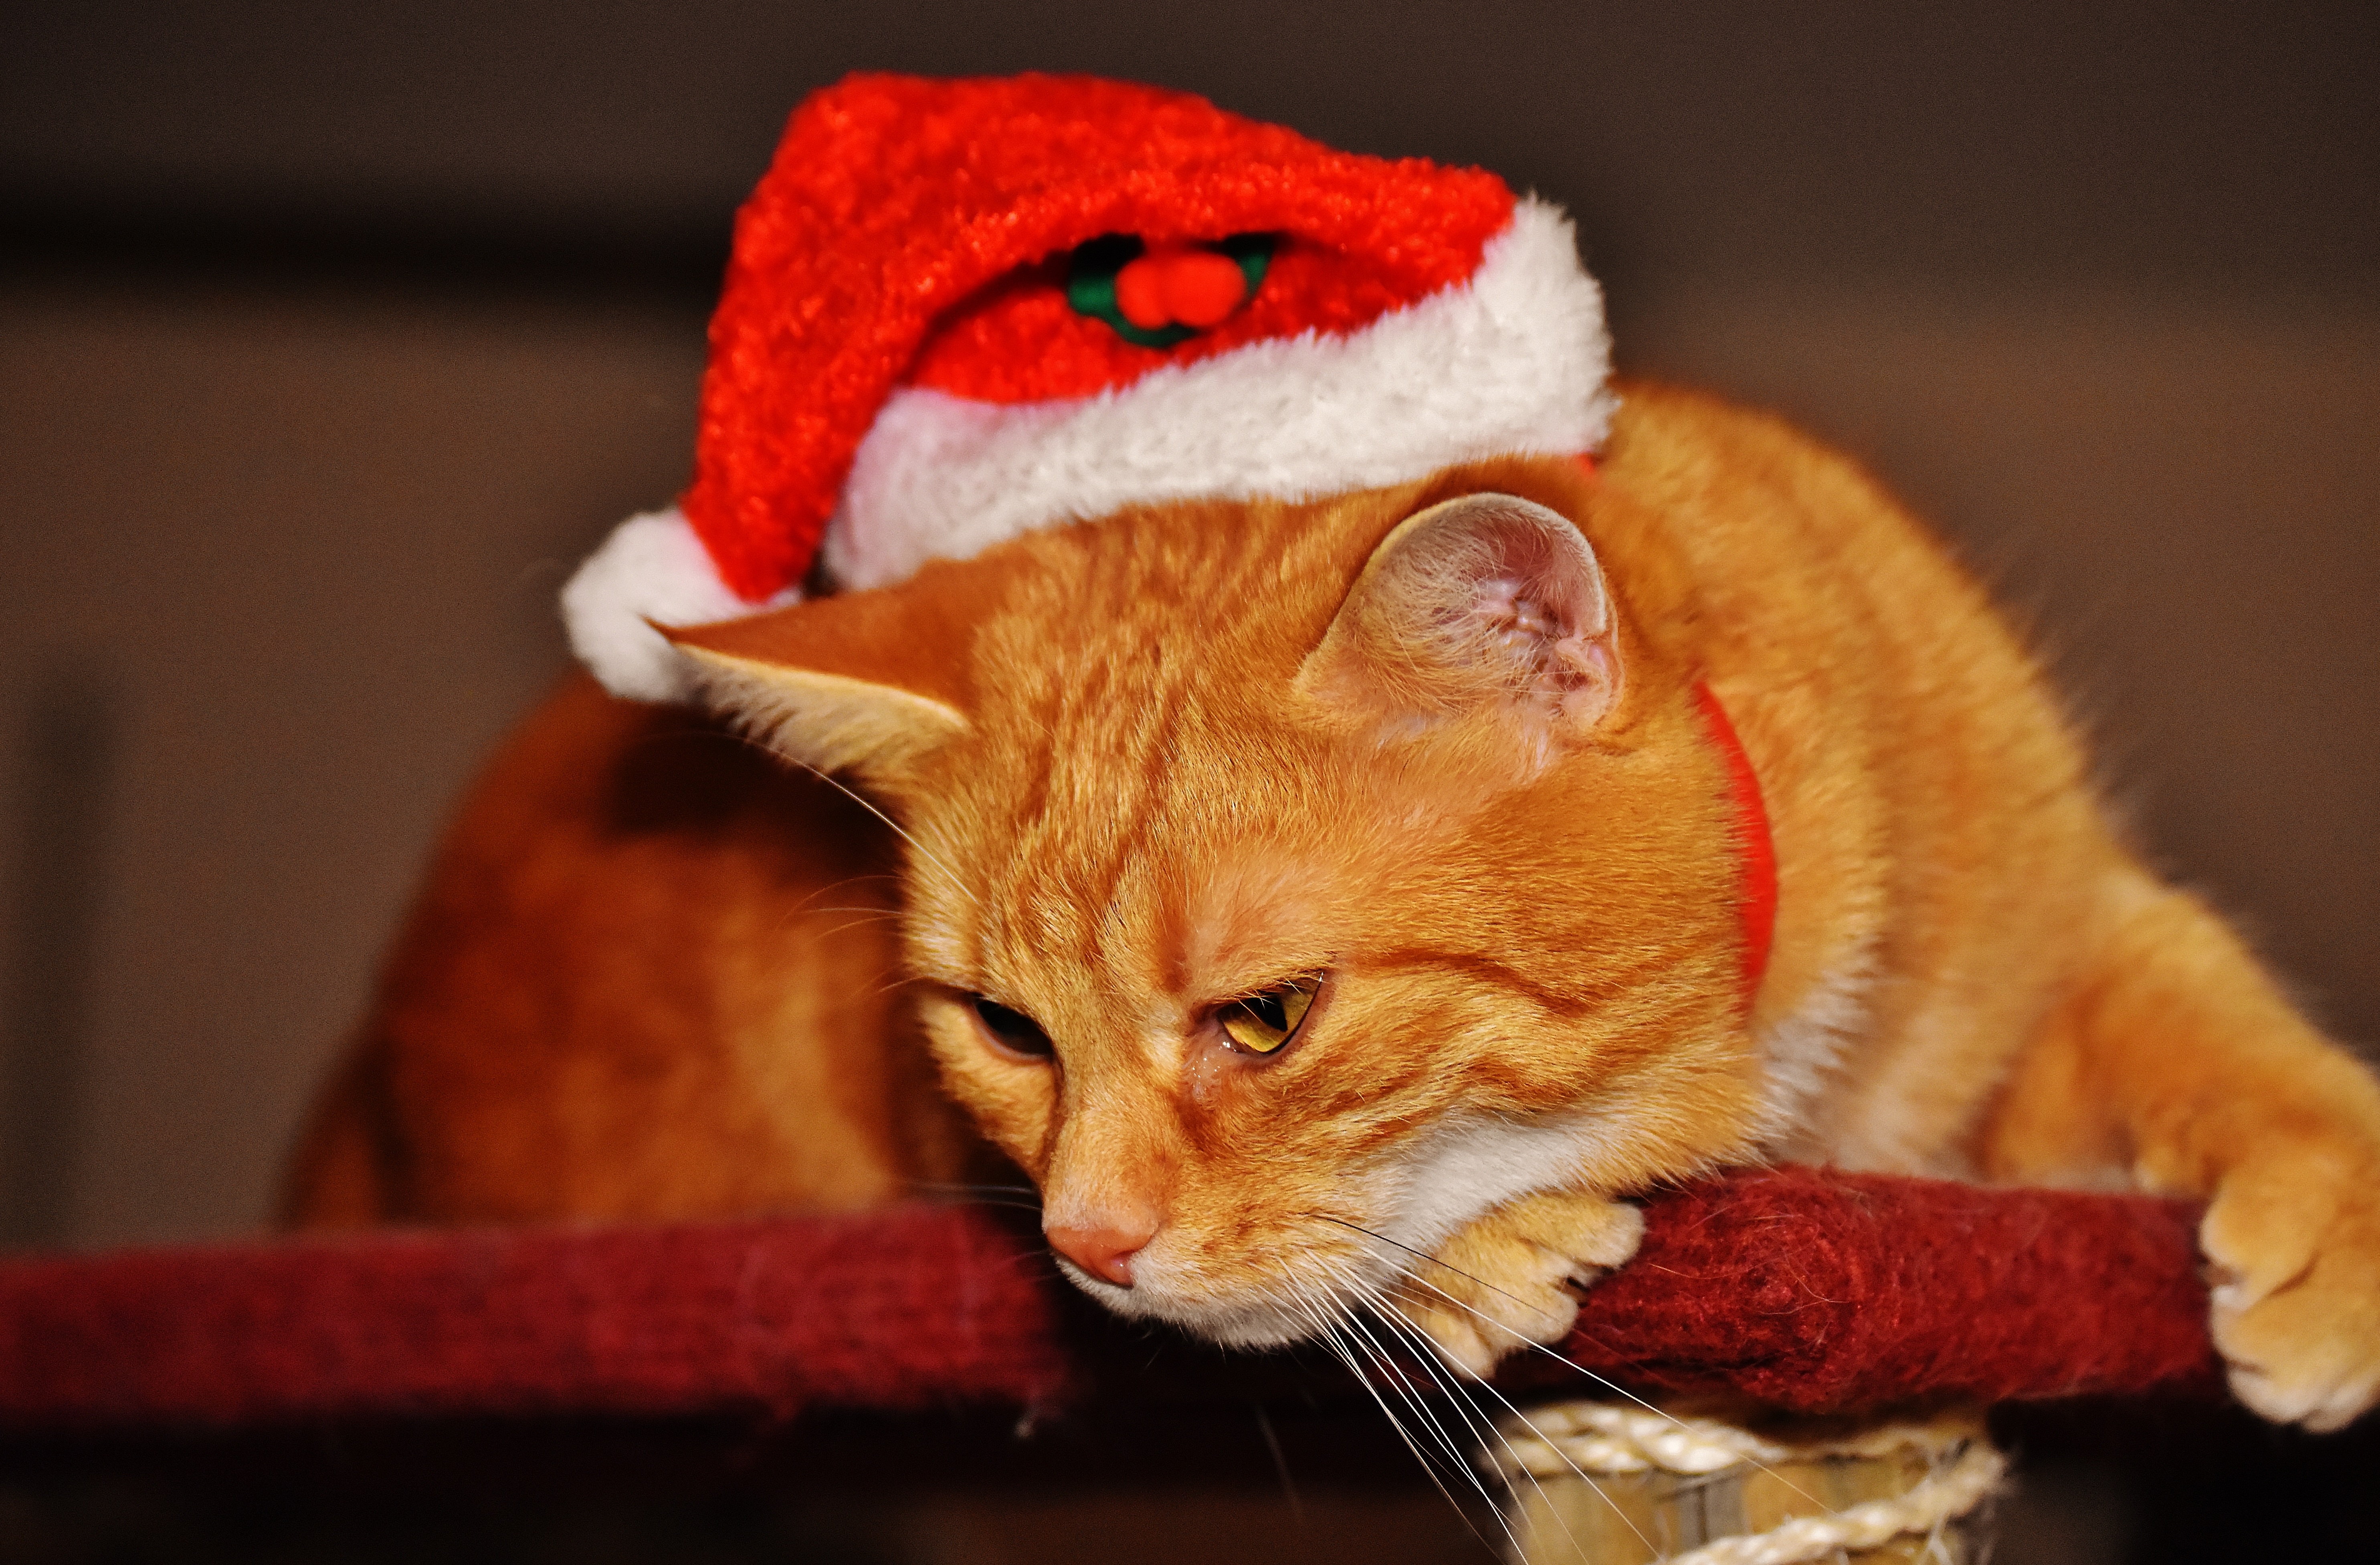
sweet, animal, cute, pet, fur, red, kitten, cat, mammal, christmas, playful, close up, santa hat, nose, whiskers, tiger, adidas, vertebrate, funny, cuddly, animal world, domestic cat, mackerel, cat face, young cat, red mackerel tabby, red cat, cat's eyes, tabby cat, small to medium sized cats, cat like mammal